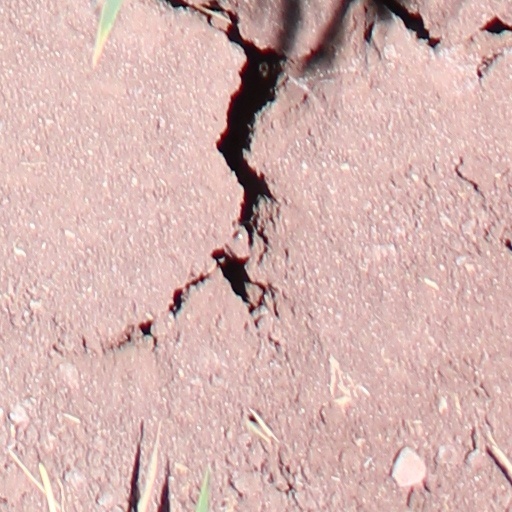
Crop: wheat